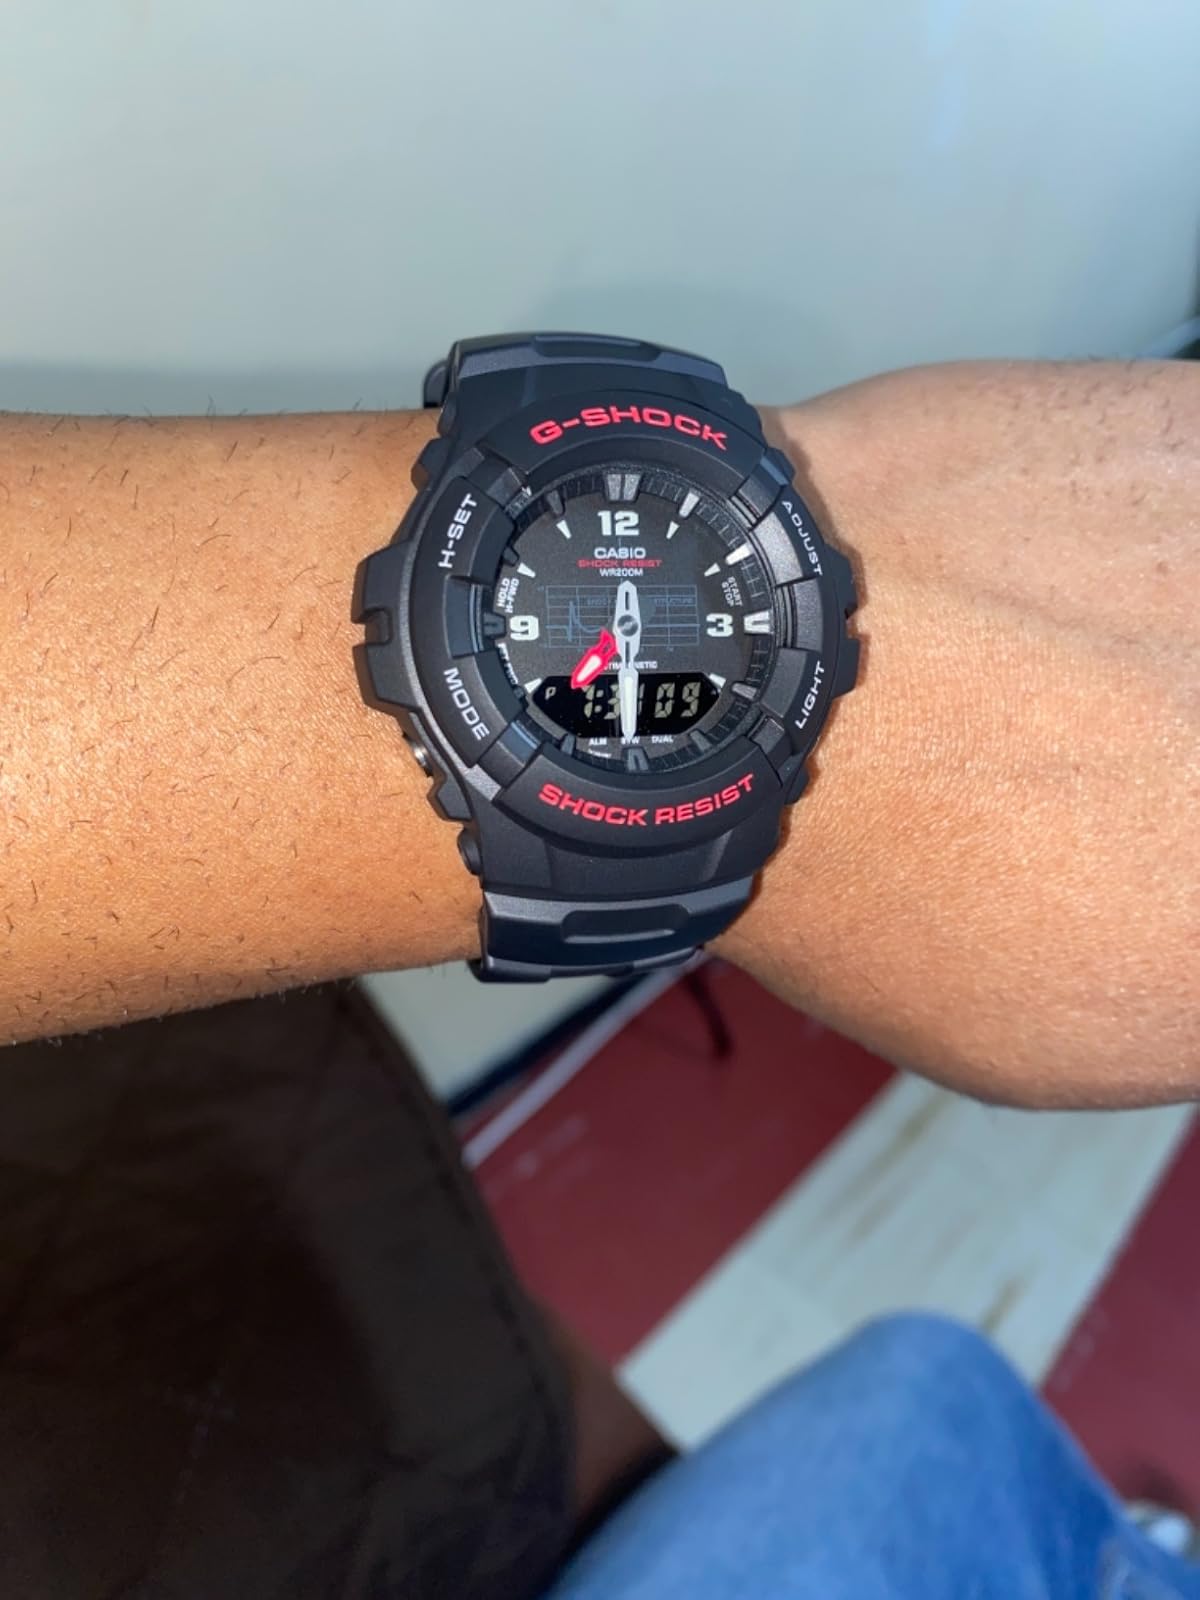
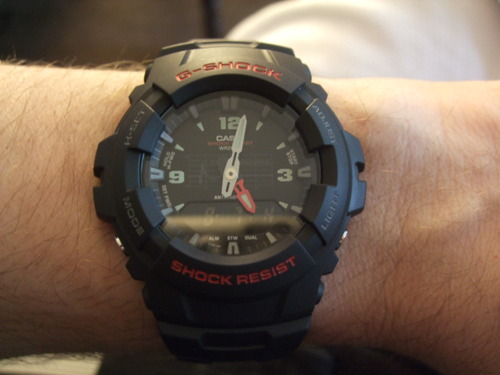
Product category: accessories_watch
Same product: yes